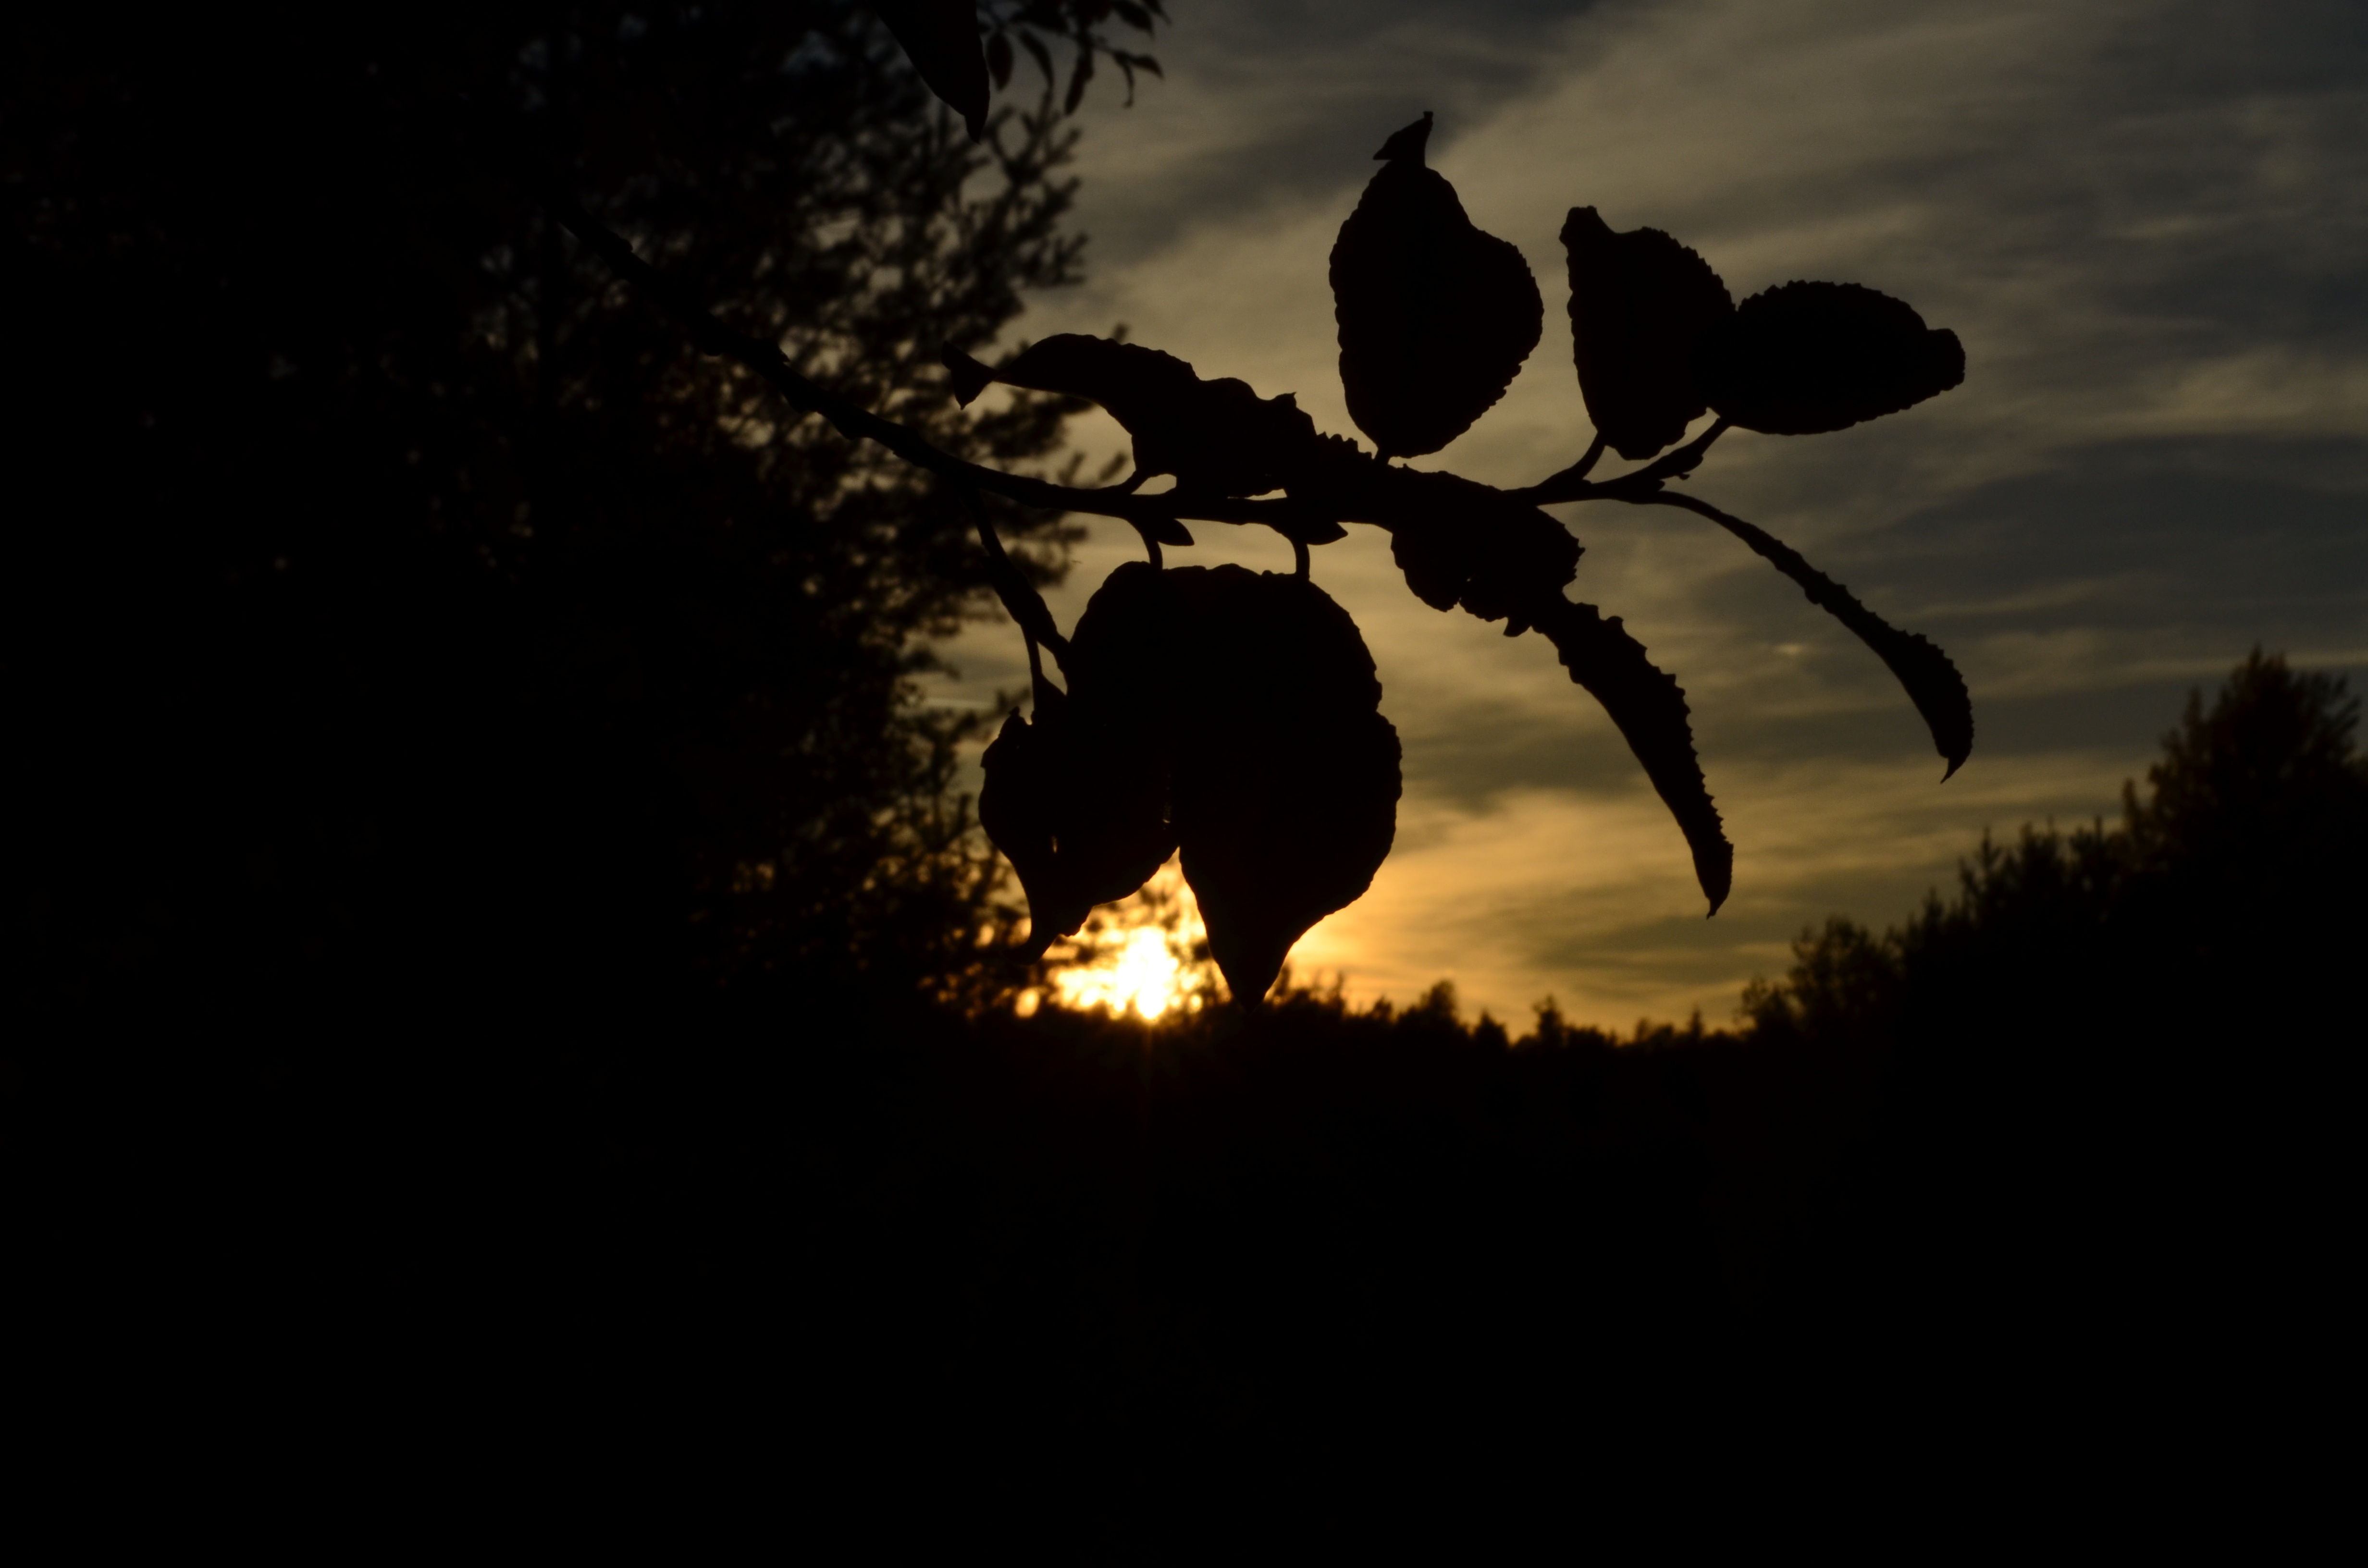
tree, nature, branch, silhouette, light, cloud, sky, sun, sunset, night, sunlight, morning, dawn, dusk, evening, heaven, shadow, darkness, west, computer wallpaper